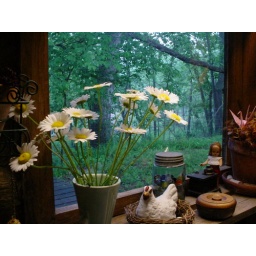
Daisies in my kitchen window